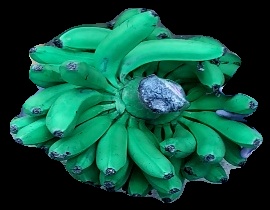
Variety: pachbale
Grade: grade1